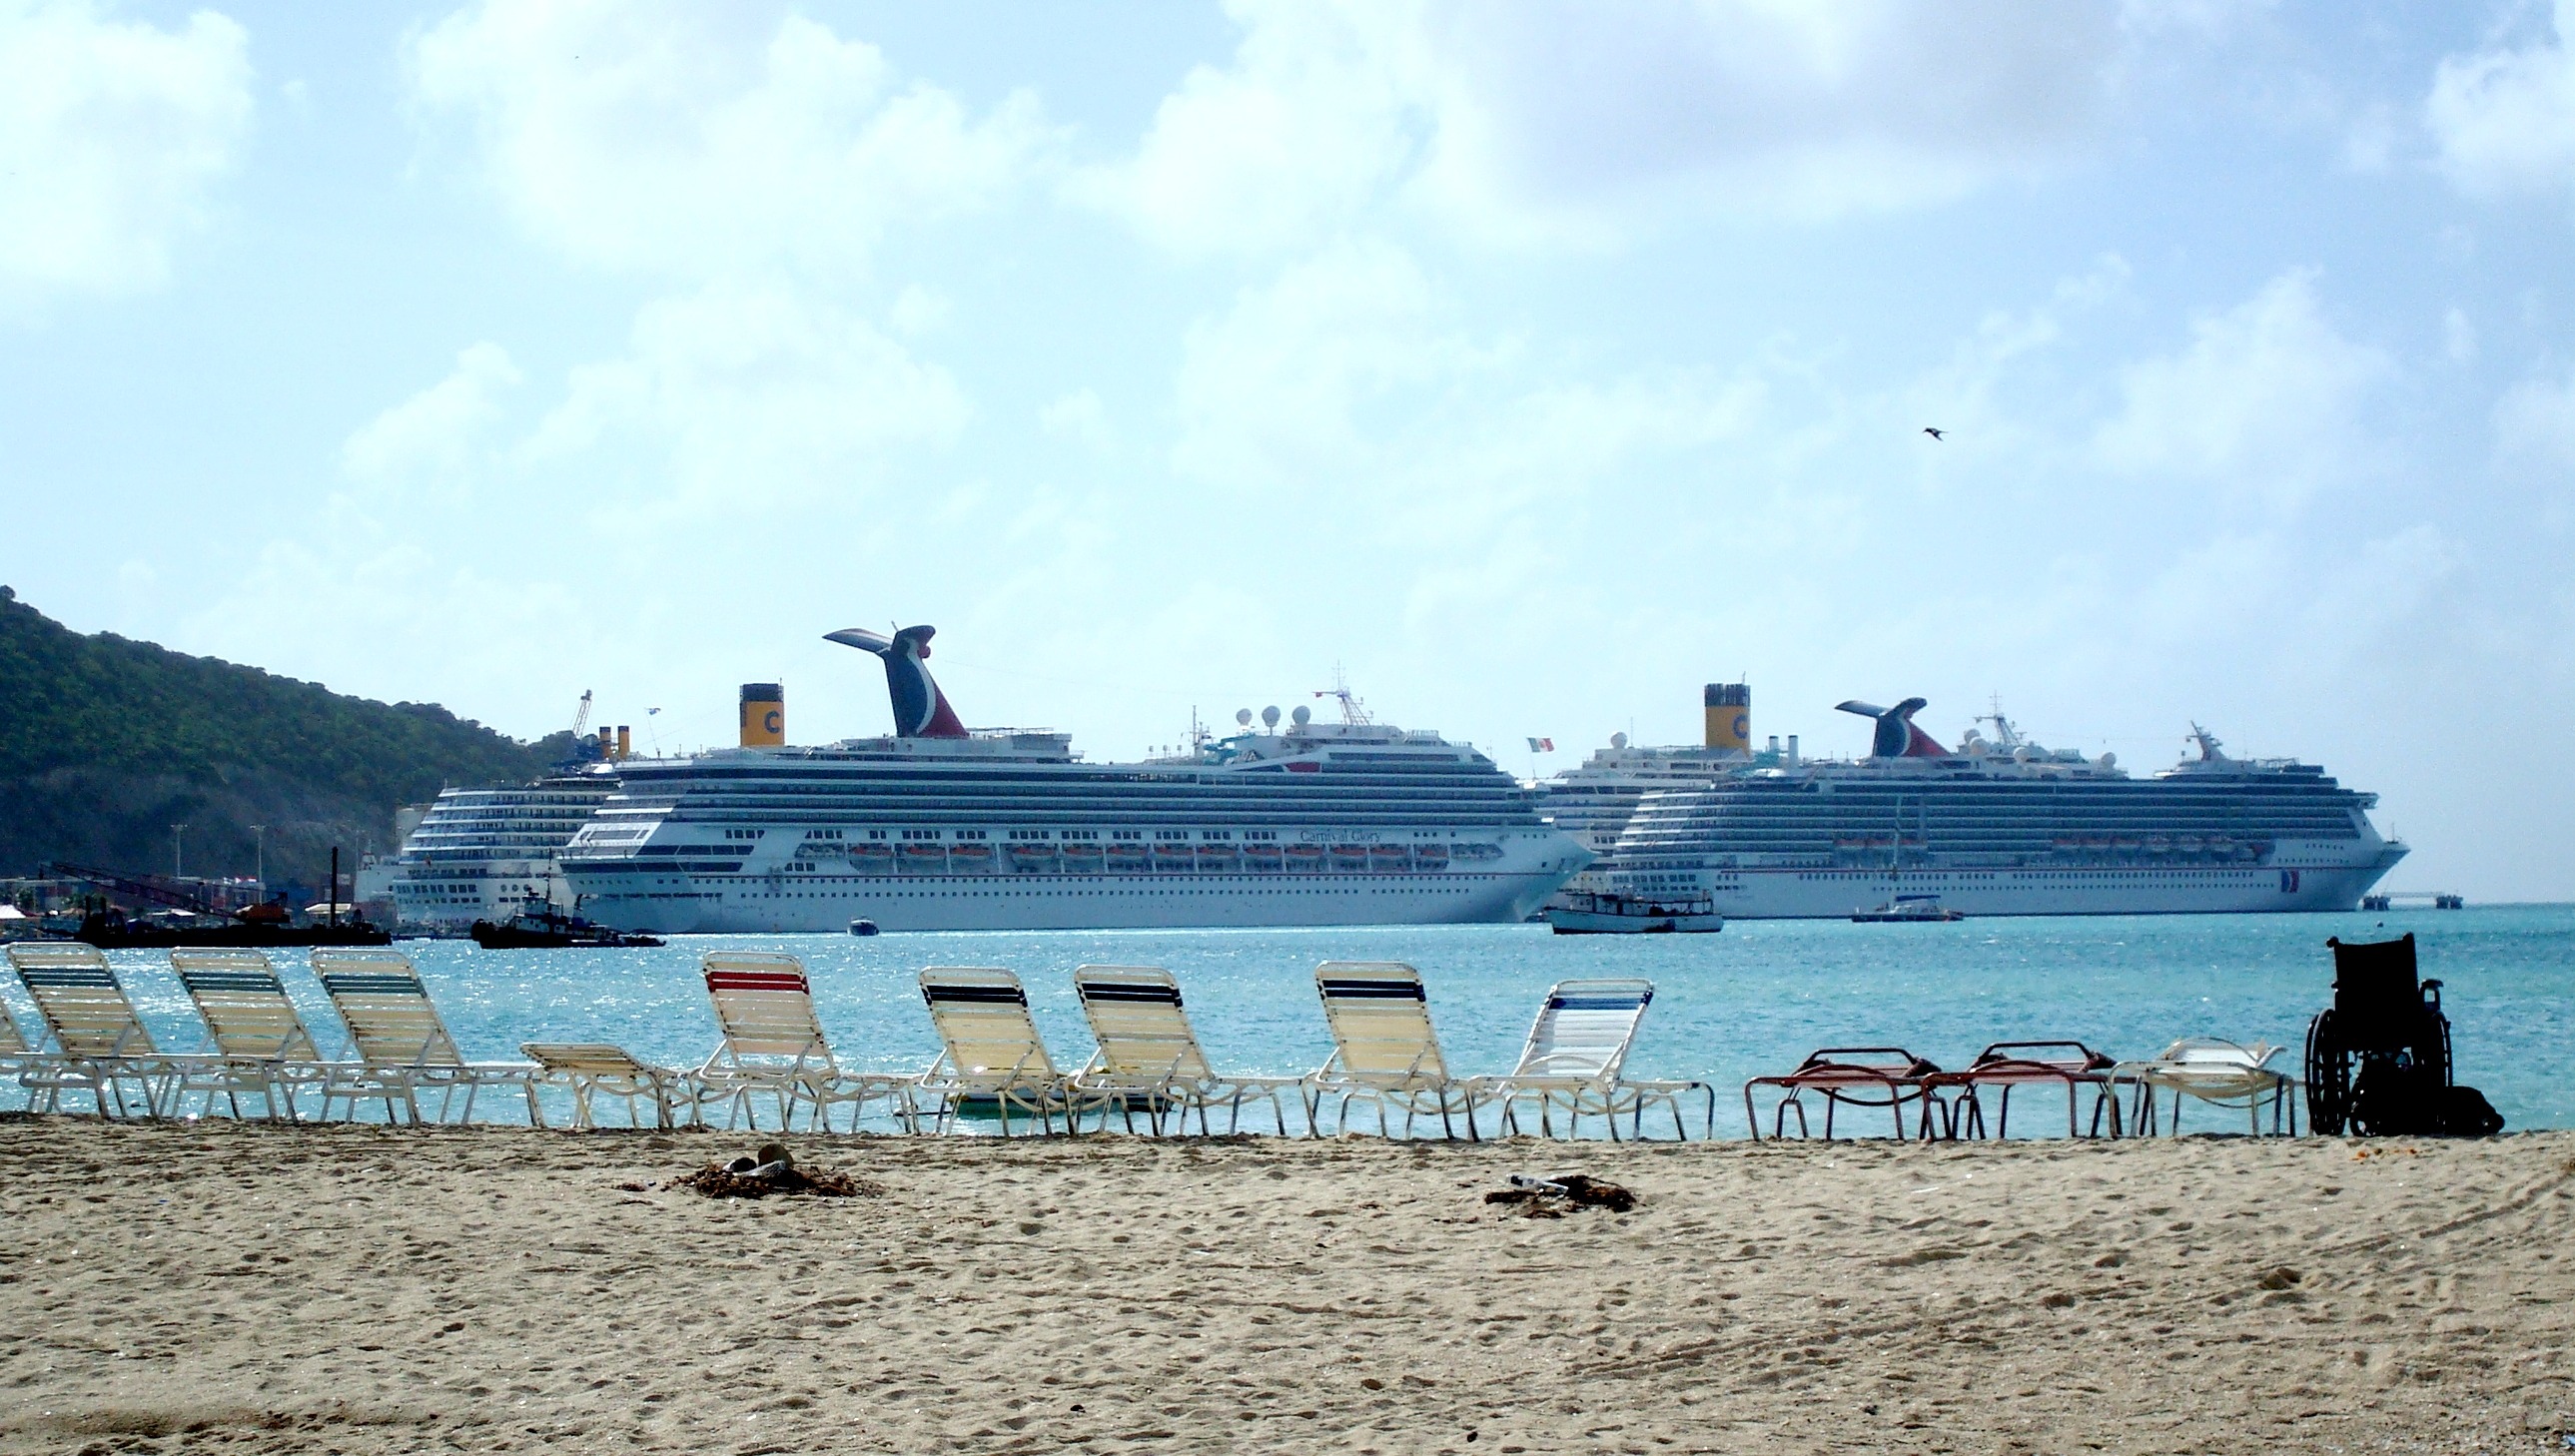
beach, sea, coast, water, nature, ocean, sky, lake, ship, steel, transport, boot, vehicle, holiday, bug, blue, port, cruise, bank, passengers, large, caribbean, watercraft, cruise ship, nice weather, cruises, passenger ship, carnival cruise, holiday cruise, ocean liner, st maarten, caribbean blue, costa cruise